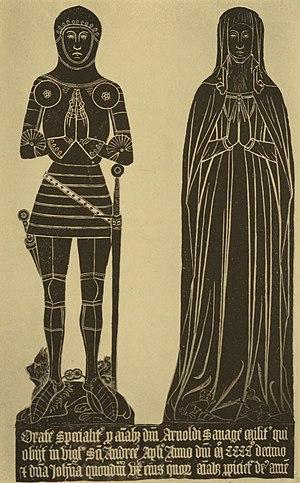
Sir Arnold Savage, né le 8 septembre 1358 à Bobbing dans le Kent et mort le 29 novembre 1410, est un parlementaire anglais.